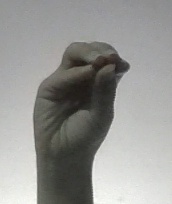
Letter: ha